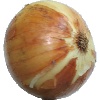
Label: white_onion